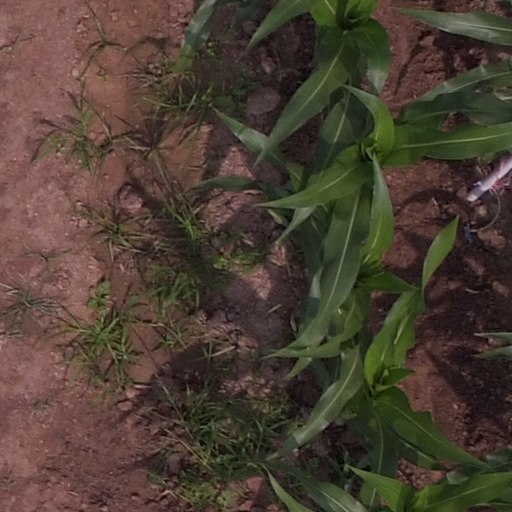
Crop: maize; corn